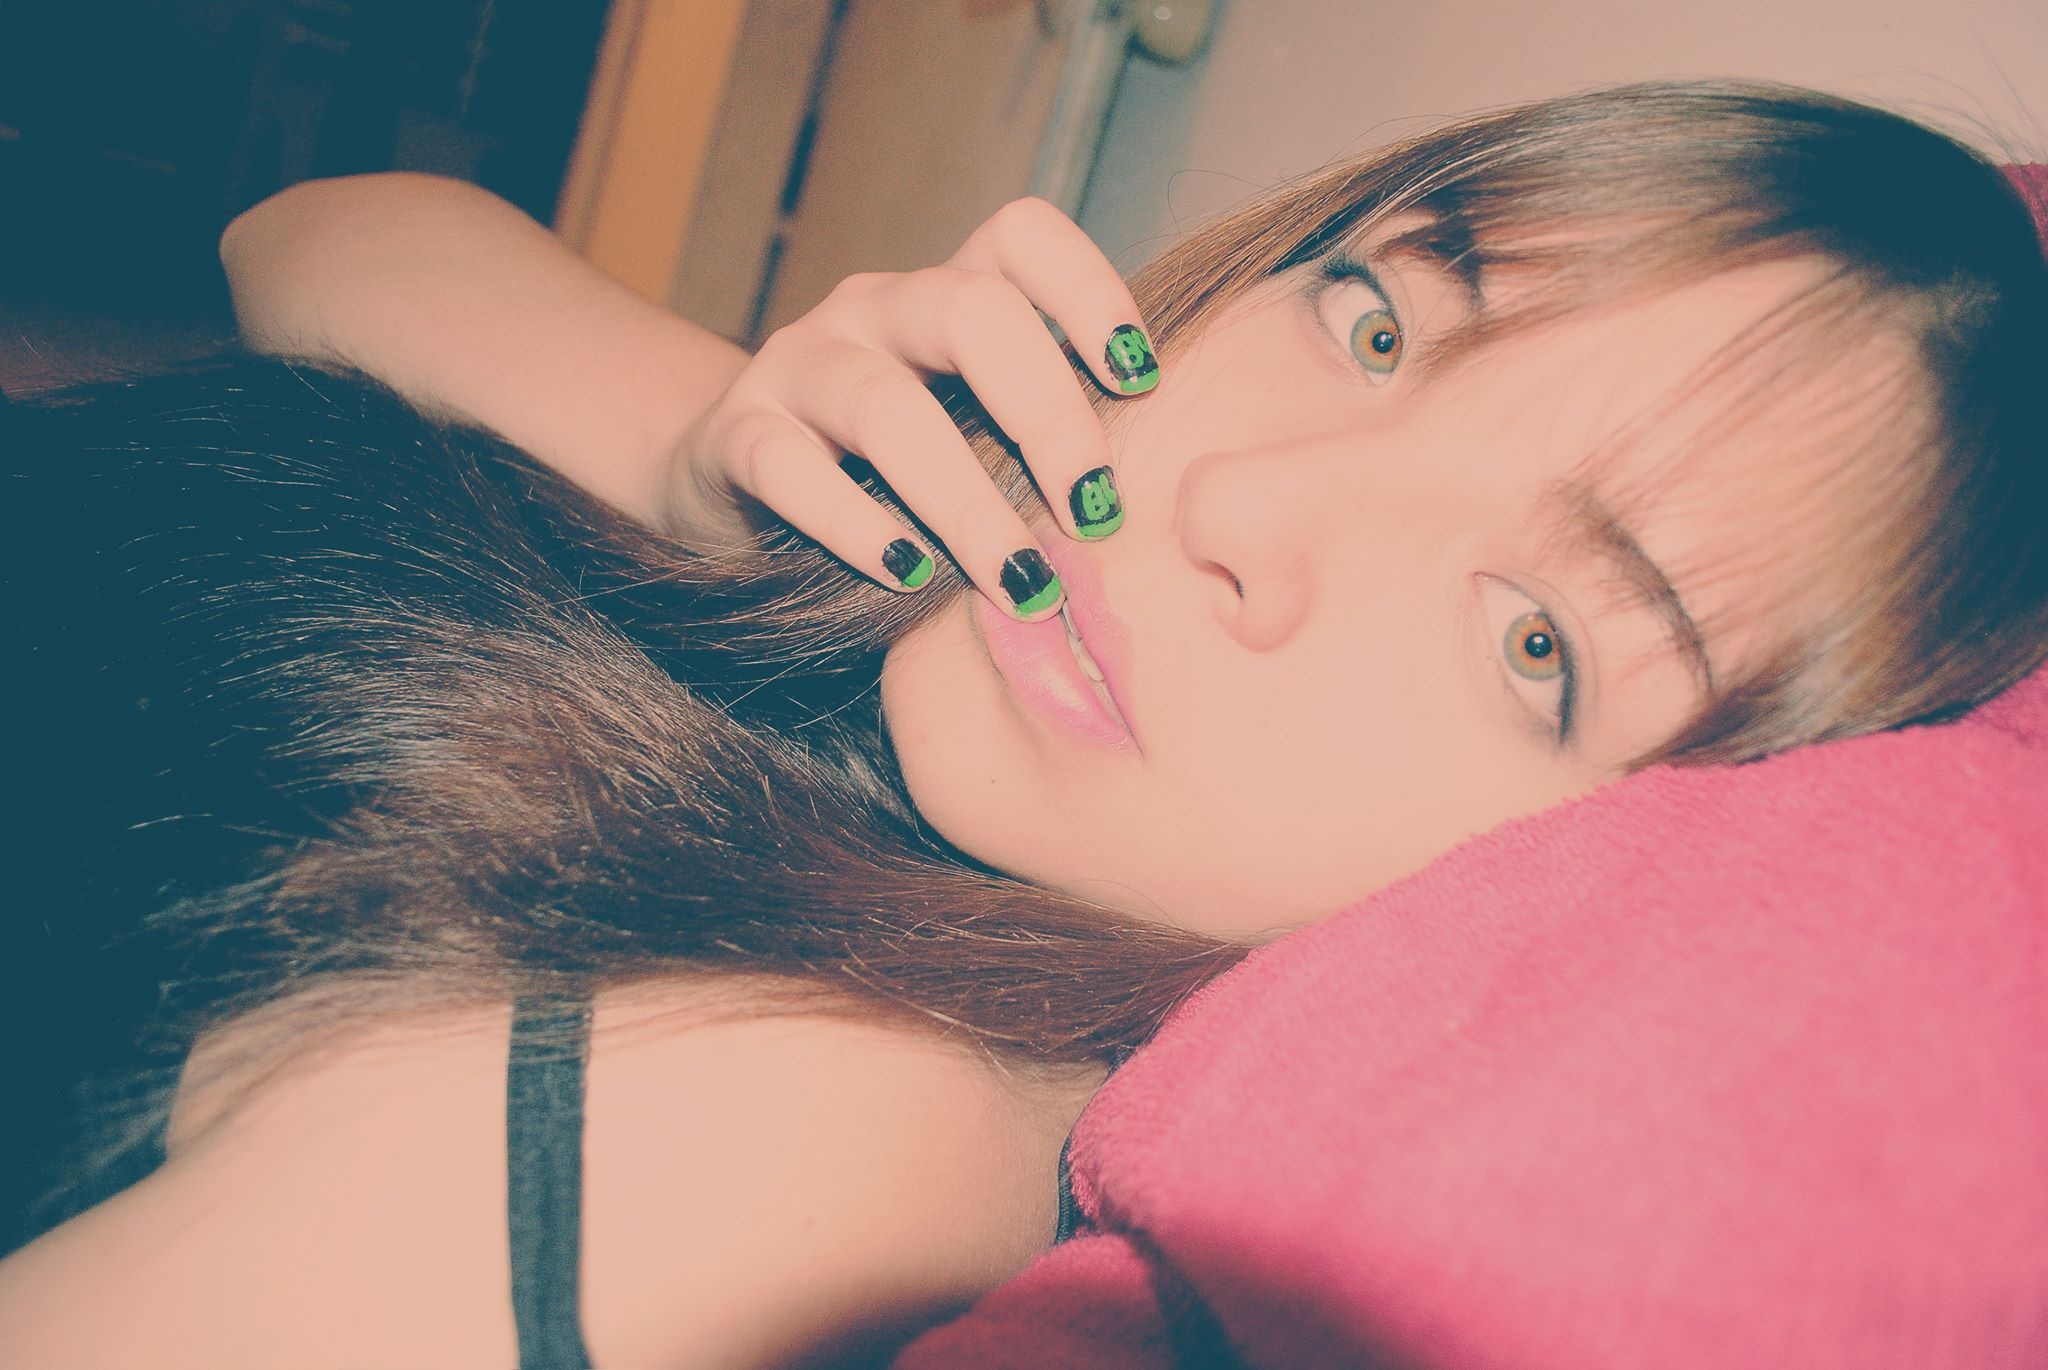
hand, person, girl, hair, female, leg, model, young, finger, child, blue, clothing, lady, pink, lip, mouth, close up, human body, posing, face, nose, women, eye, head, skin, beauty, sexy, blond, pretty, organ, teen, sweetness, femininity, elegance, bella, interaction, human action